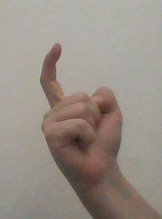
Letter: ra